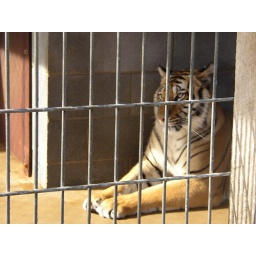
Imprisoned full grown tiger in the back of the bear pits. Cherokee, NC